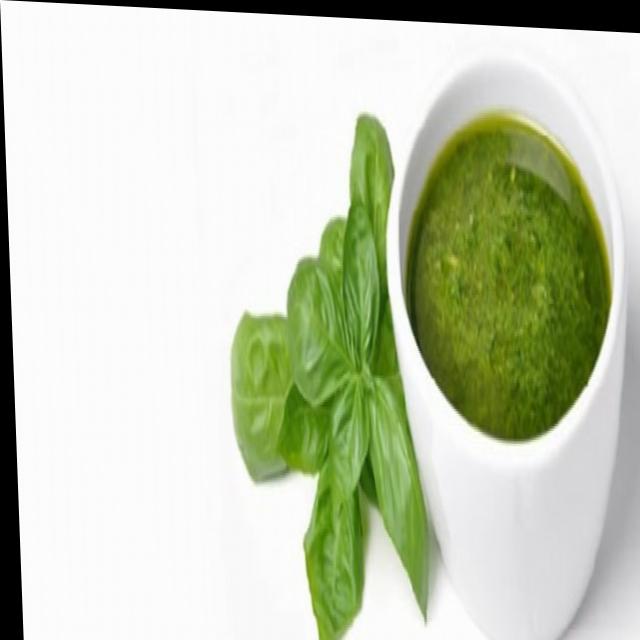
Dish: green_chutney